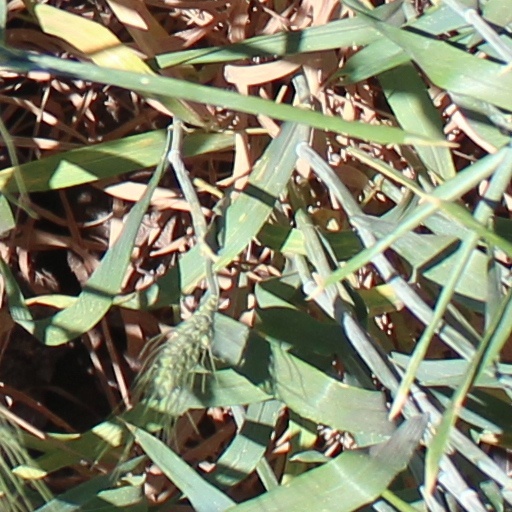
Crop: wheat